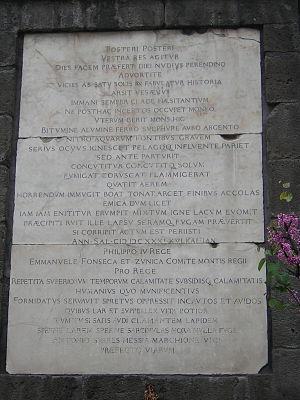
Stèle Portici éruption 1631
L'éruption du Vésuve en 1631, débutée le 16 décembre 1631 et terminée vers le 31 janvier 1632, est une éruption plinienne du Vésuve qui, en termes de morts, de destructions et de puissance, est la plus importante depuis celle de 79. Elle marque la fin d'une période de repos du volcan d'environ soixante ans et le retour à une activité plus soutenue.